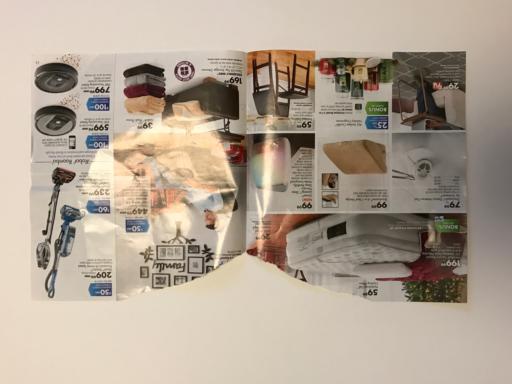
Label: paper